Tonia Sotiropoulou

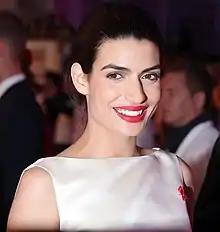
Sotiropoulou at the 2013 Life Ball

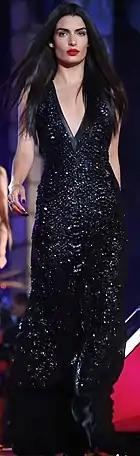
Sotiropoulou walking the runway at the opening show of Life Ball

In October 2021 Sotiropoulou wed Greek singer-songwriter Kostis Maraveyas also known by his stage name Maraveyas ilegál.